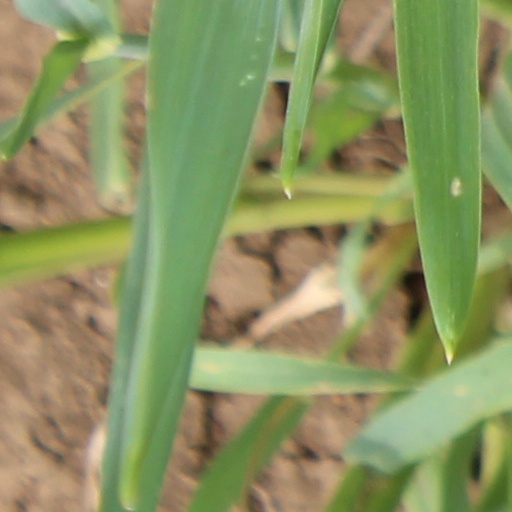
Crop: wheat